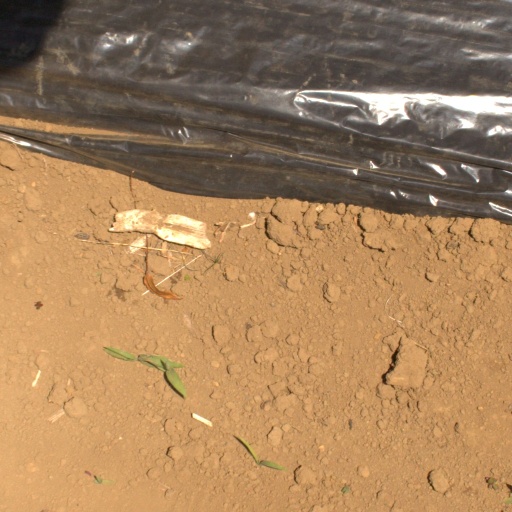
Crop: Jerusalem artichoke